Svetovit

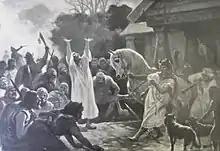
"Divination before battle", Józef Ryszkiewicz, 1890

Once a year there was a big feast in honor of the god. The day before, the priest would clean the temple, taking care not to let out any breath inside the temple, so as not to defile the presence of the god with human breath. The feast was held after the harvest. After the crowd gathered in front of the temple, animals were sacrificed and then a feast was held. The next day the crowd gathered in front of the temple and the priest checked the amount of alcohol in the horn situated in the statue of the god – if there was a lack of alcohol poured earlier, it predicted a crop failure and the priest ordered to make provisions, if there was no lack the priest predicted a good harvest for the next year. Then the priest poured out the liquor from the horn under the statue's feet and poured fresh liquor asking for prosperity for himself and the people. The priest would finish the ritual by taking a large gulp from the horn, then refilling it again and placing it in the statue.